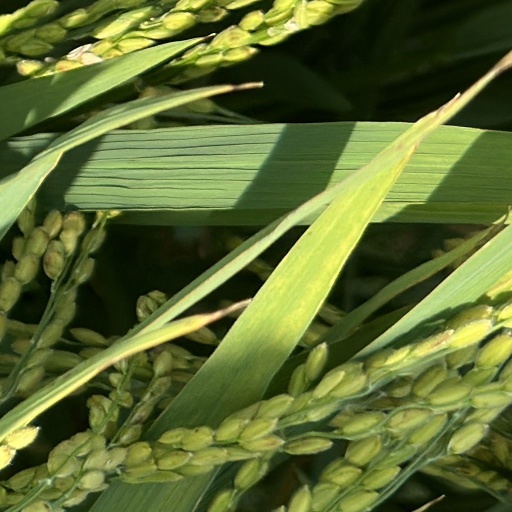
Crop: rice